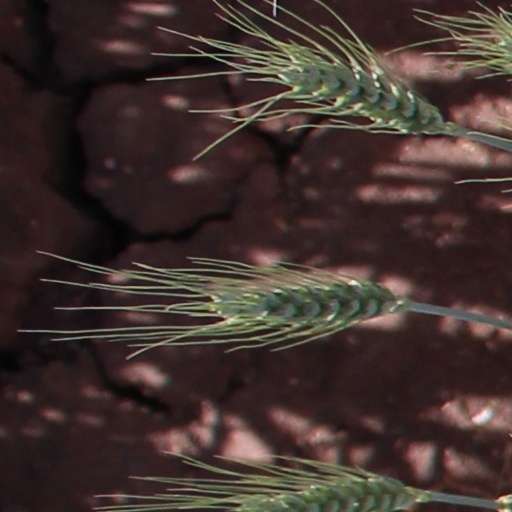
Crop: wheat